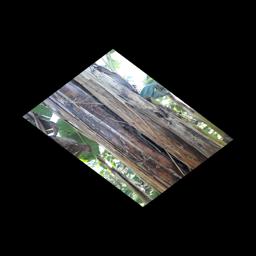
Label: PSEUDOSTEM WEEVIL